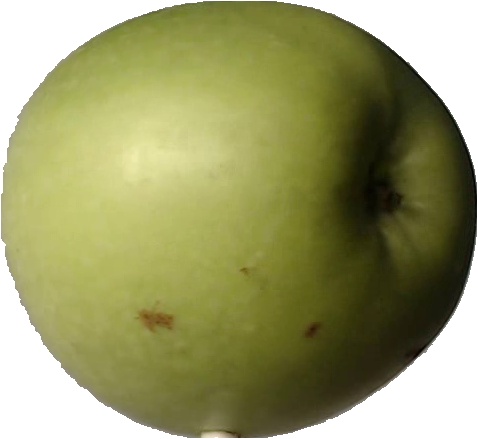
Label: apple_granny_smith_1